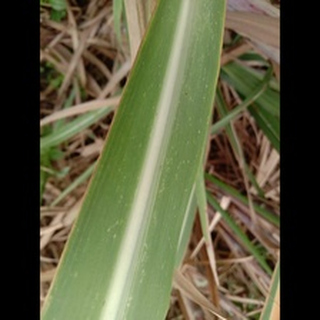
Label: sugarcane_mosaic